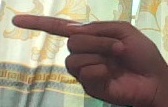
ASL sign: G